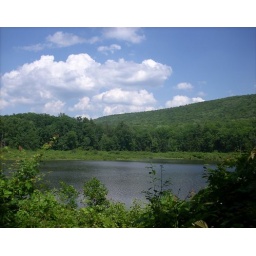
clouds over mountains